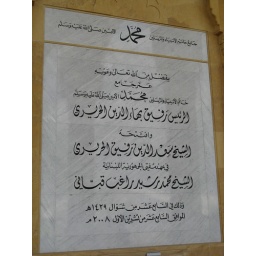
The dedication plate by the door